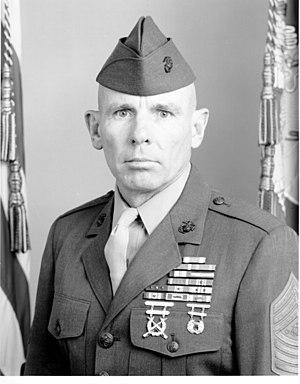
Le sergent-major du Marine Corps est un grade unique et une distinction du Corps des Marines des États-Unis.